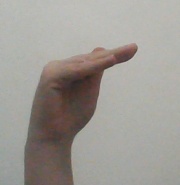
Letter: khaa